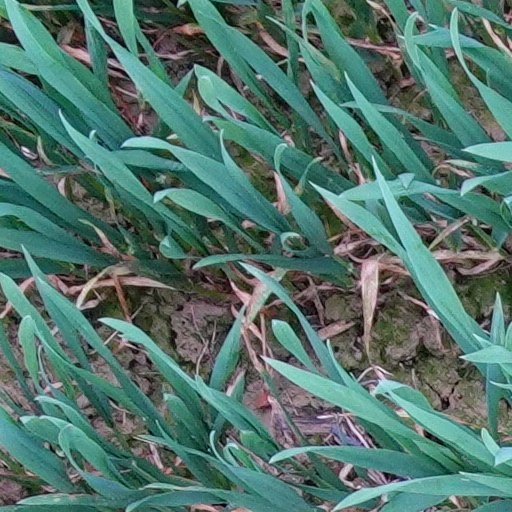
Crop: wheat